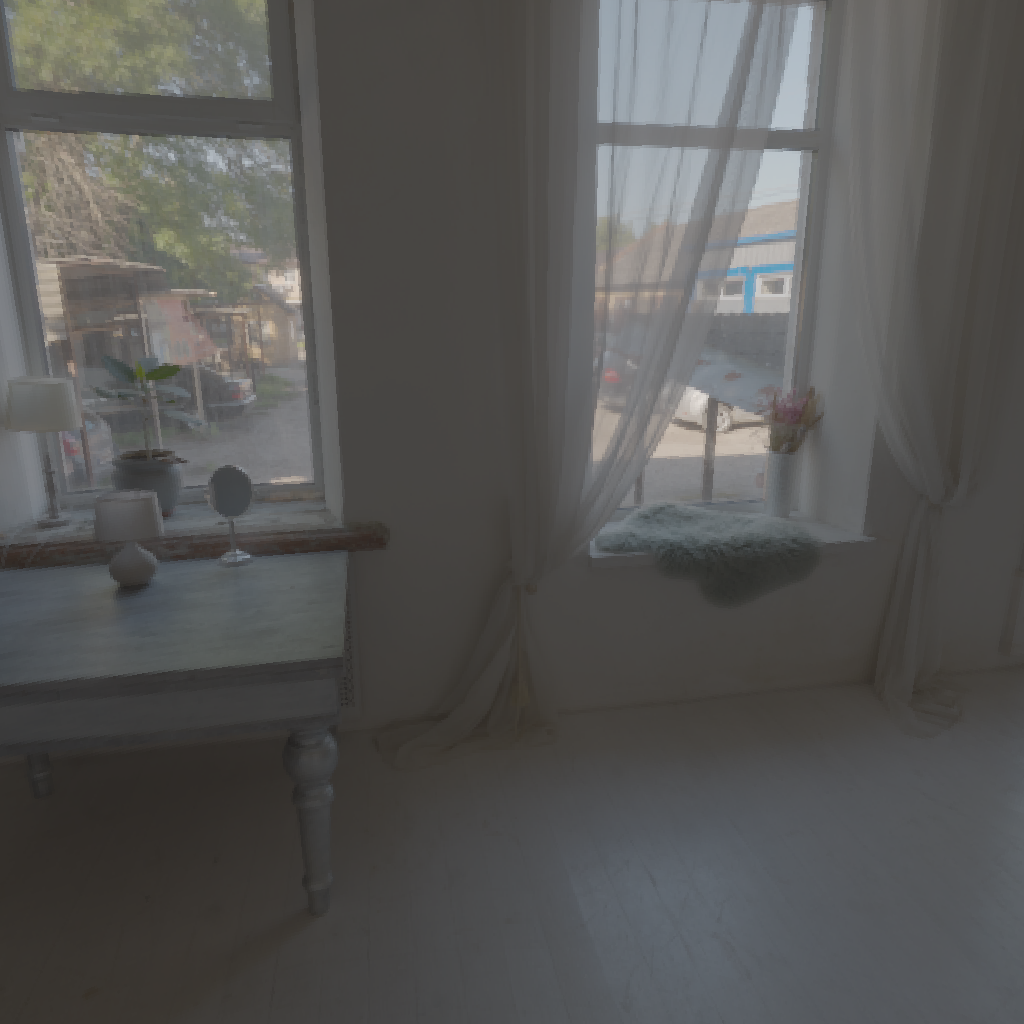
scene-linear HDR photo, Photo Studio London Hall, indoor, with visible sun, table, couch, victorian, apartment, backplates, natural light, urban, low contrast, midday, studio, high dynamic range, physically based lighting